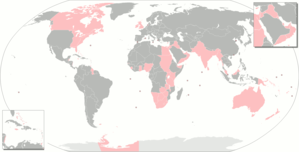
Territoires ayant fait partie de l'Empire britanique. Русский: Территории, когда-либо бывшие частью Британской империи. Українська: Території, які колись були частиною Британської імперії.
L'histoire des grandes puissances présente une chronologie des Nations ou États qui ont dominé le Monde depuis les prémices de l'Antiquité jusqu'à nos jours de par leur statut politique, économique, technologique et/ou militaire avancé. Ce statut permet de jouir d'une influence et d'un rayonnement internationaux peu égalés sur un même espace temporel et spatial. Pourtant, lorsqu'un pays y accède, il n'est pas pour autant légitimé par l'ensemble de la communauté internationale et encore moins établi de façon irréversible dans sa position. En effet, du fait de la volonté plus ou moins affichée de chaque État de s'imposer sur la scène mondiale, on constate que bon nombre de civilisations ont pu accéder à la place de leader mais que peu d'entre elles ont pu la conserver plus de quelques siècles. Bien que la longévité de certaines relève d'une gestion optimale vis-à-vis de l'époque considérée, il y a toujours eu une période de déclin au cours de laquelle les rapports de force ont été modifiés.